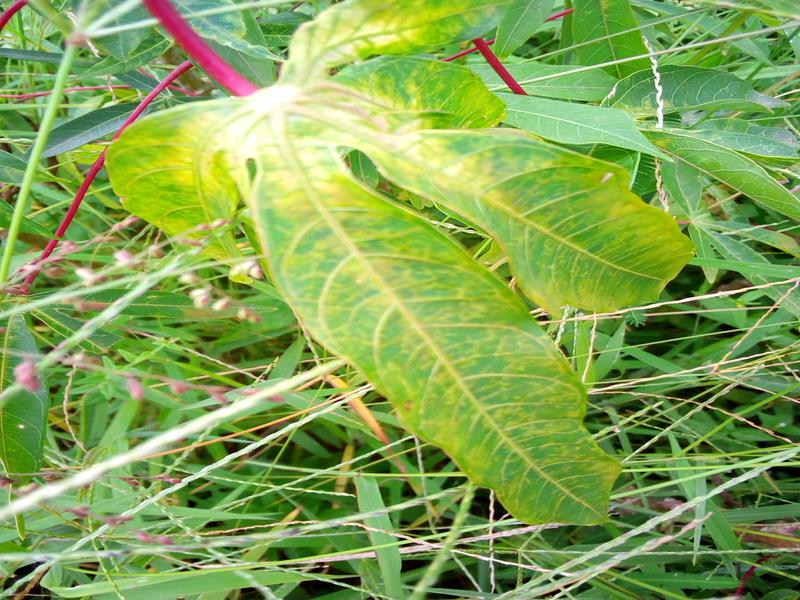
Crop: cassava
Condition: brown_streak_disease